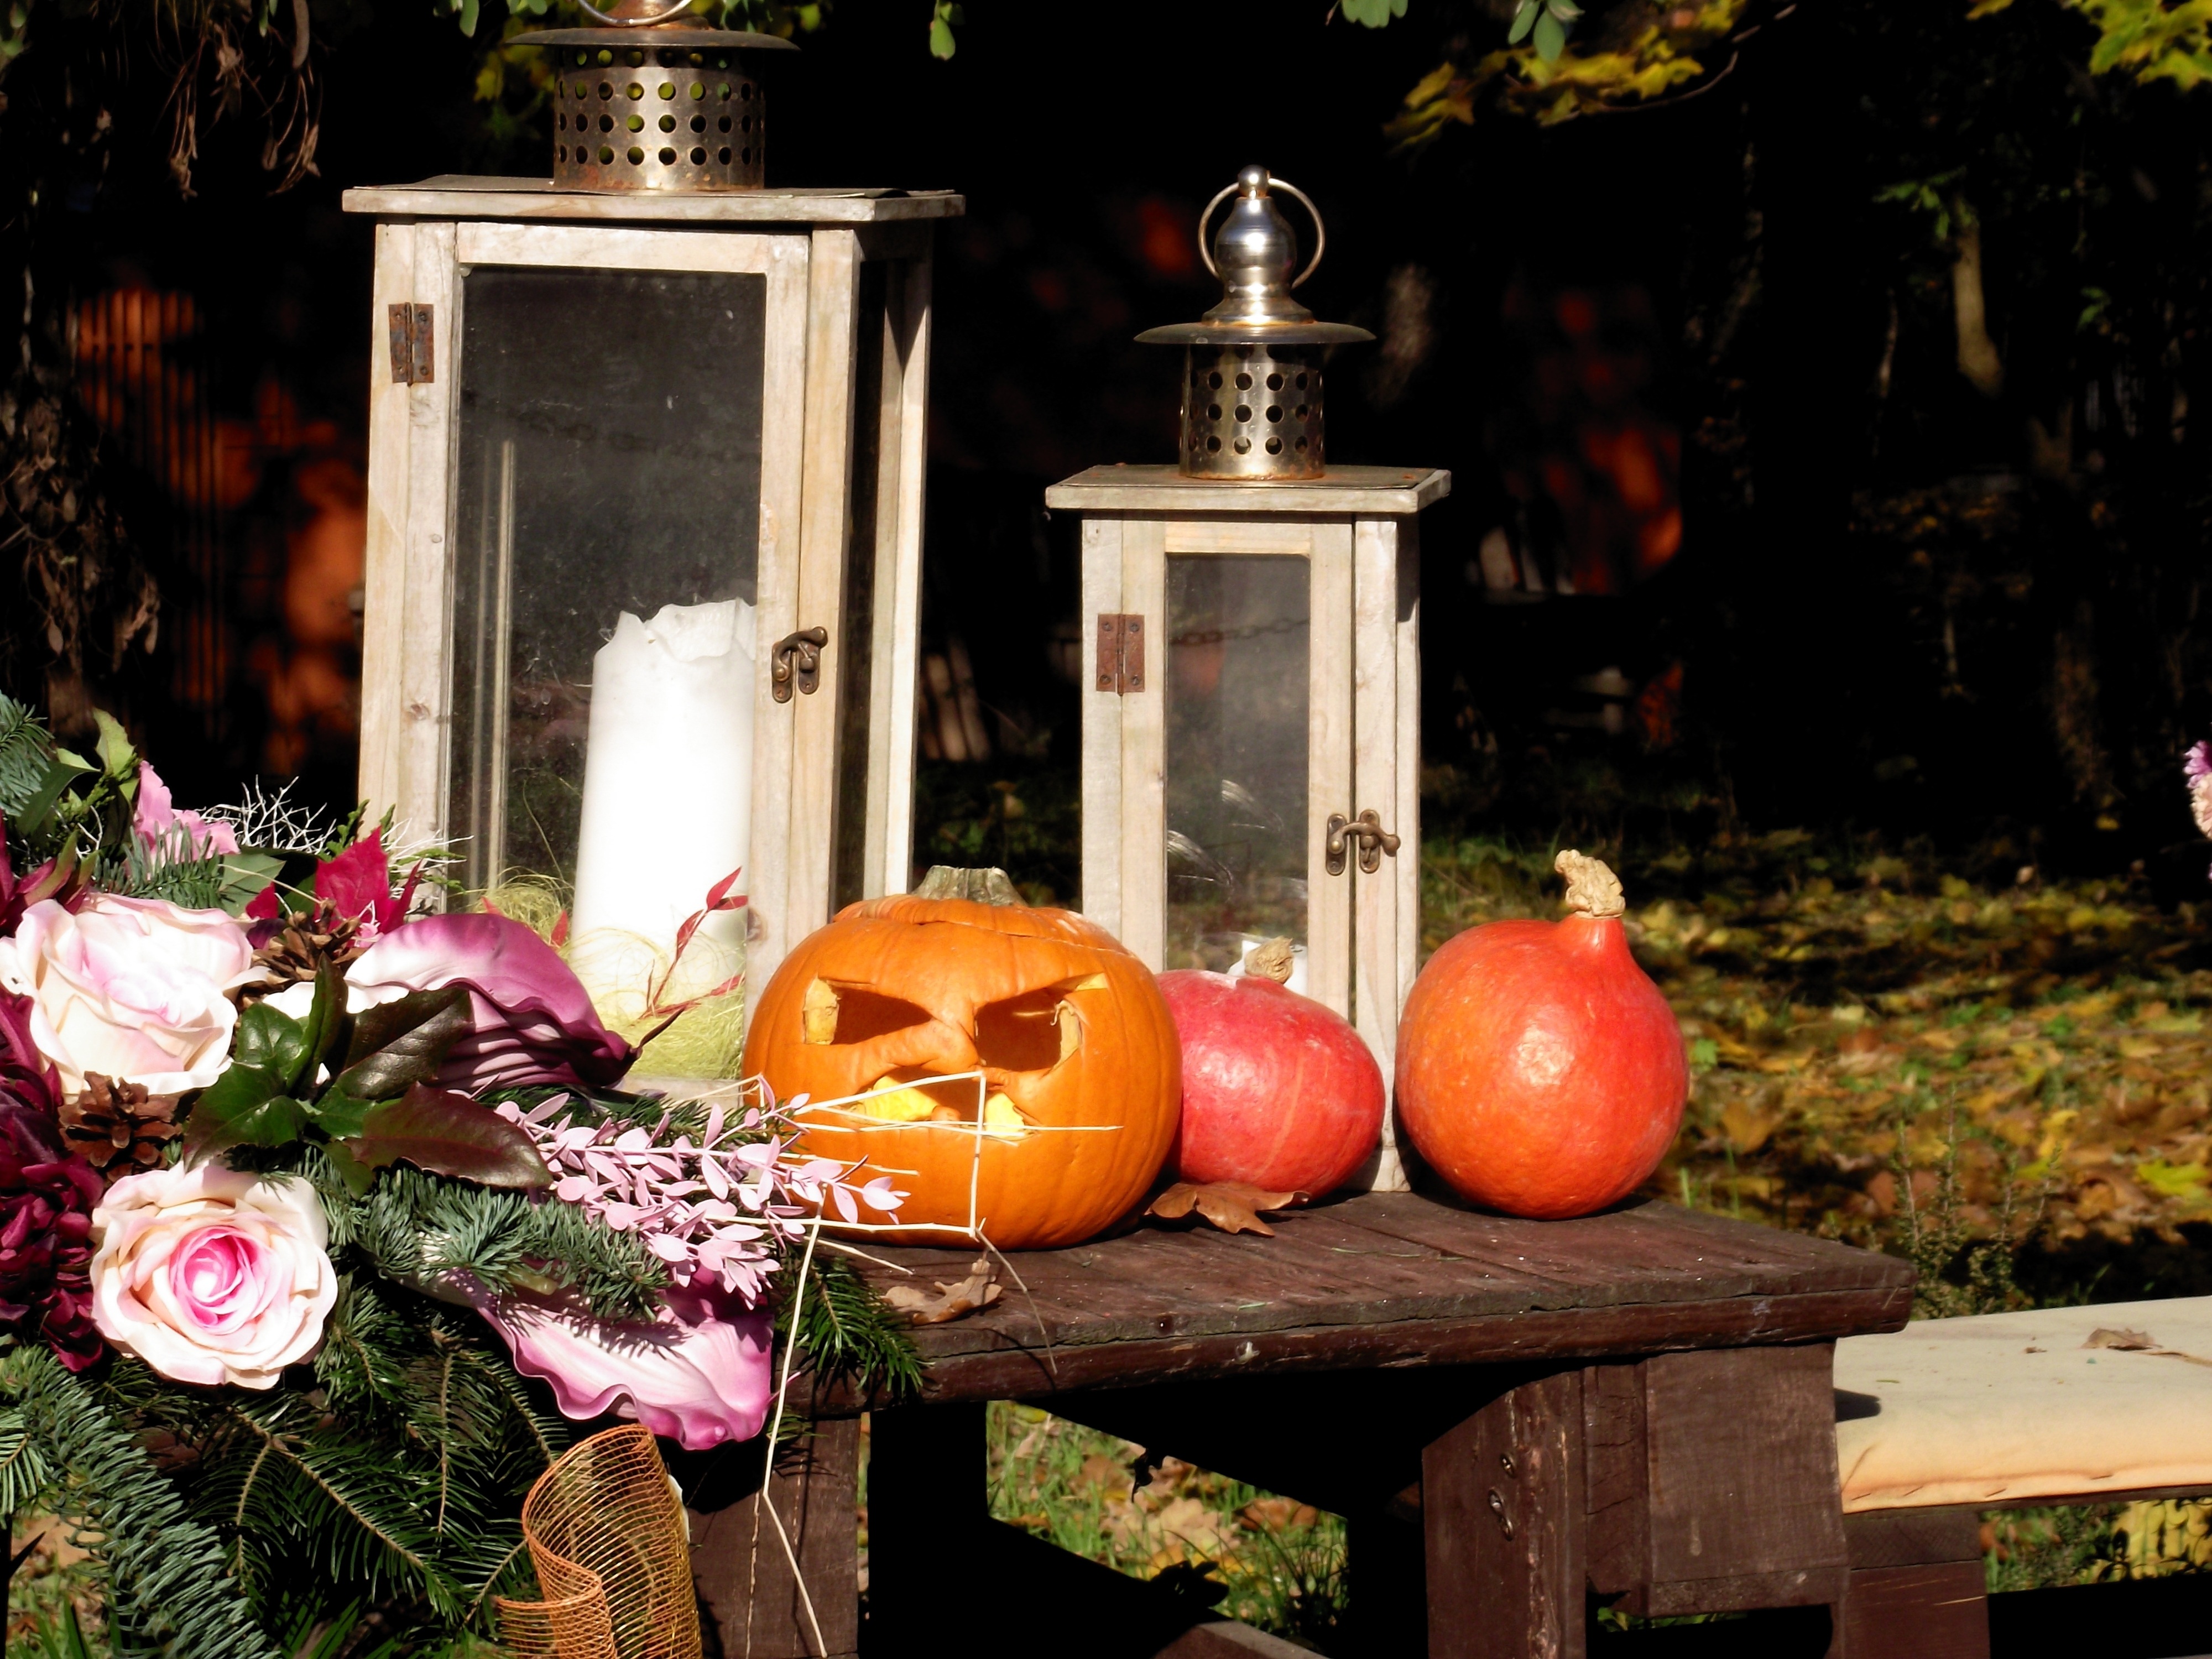
flower, autumn, pumpkin, halloween, candle, lighting, the feast of the, zadusznych